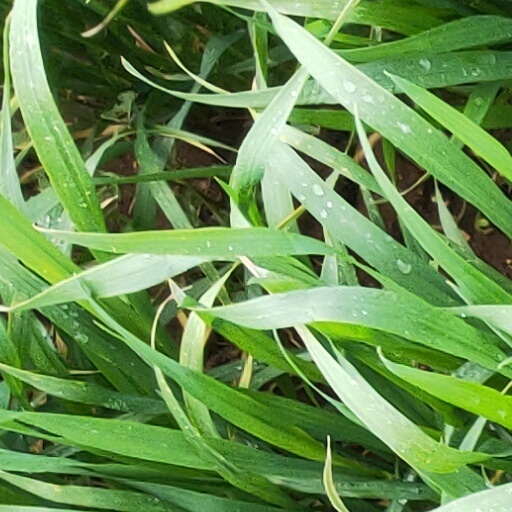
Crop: wheat